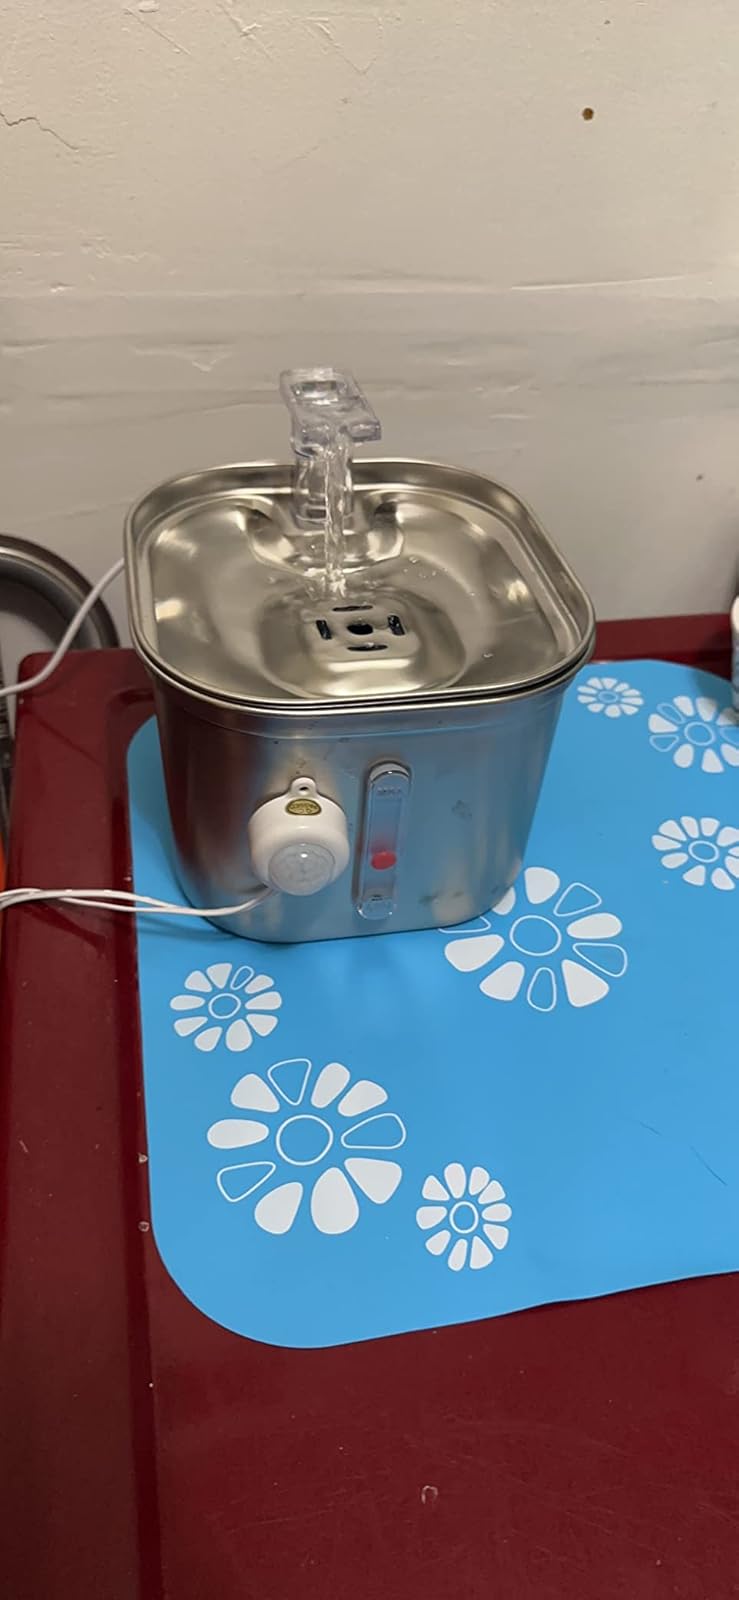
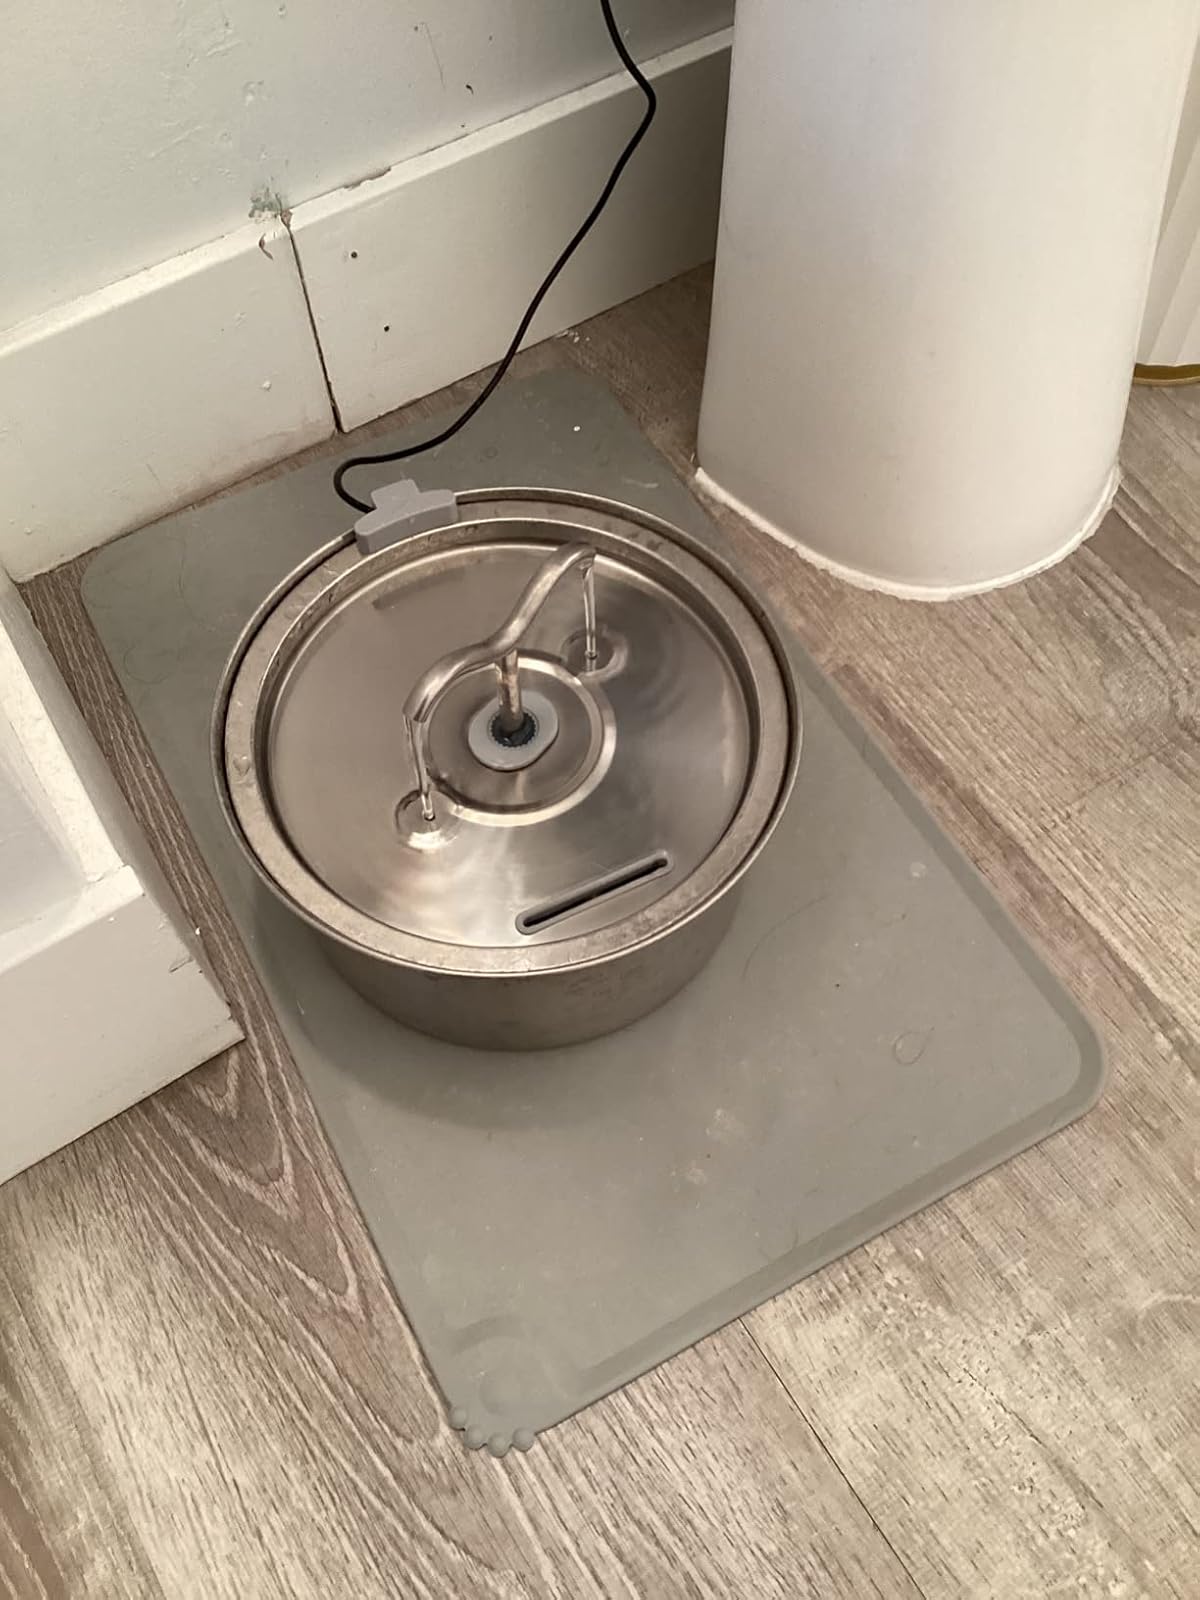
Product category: items_bowl
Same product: no